Xiao Wulai Waterfall

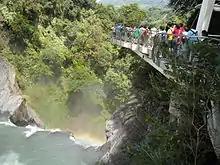
Skywalk in Xiaowulai.

Xiao Wulai Skywalk is suspended above the Xiao Wulai Waterfall. The walkway extended in the sky for 11 meters. Standing on the glass platform, 70 meters high above the bottom of waterfall, tourists can admire the scenery of waterfall.